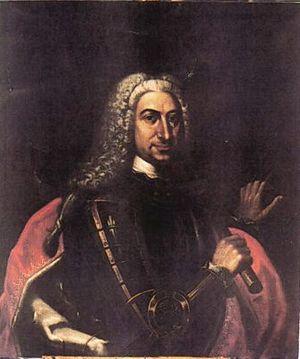
Joseph-Marie de Gonzague de Guastalla est un noble italien, sixième et dernier duc de Guastalla de 1729 à sa mort.